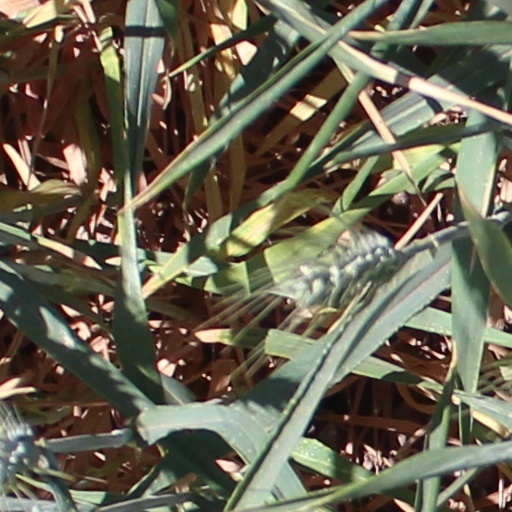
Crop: wheat